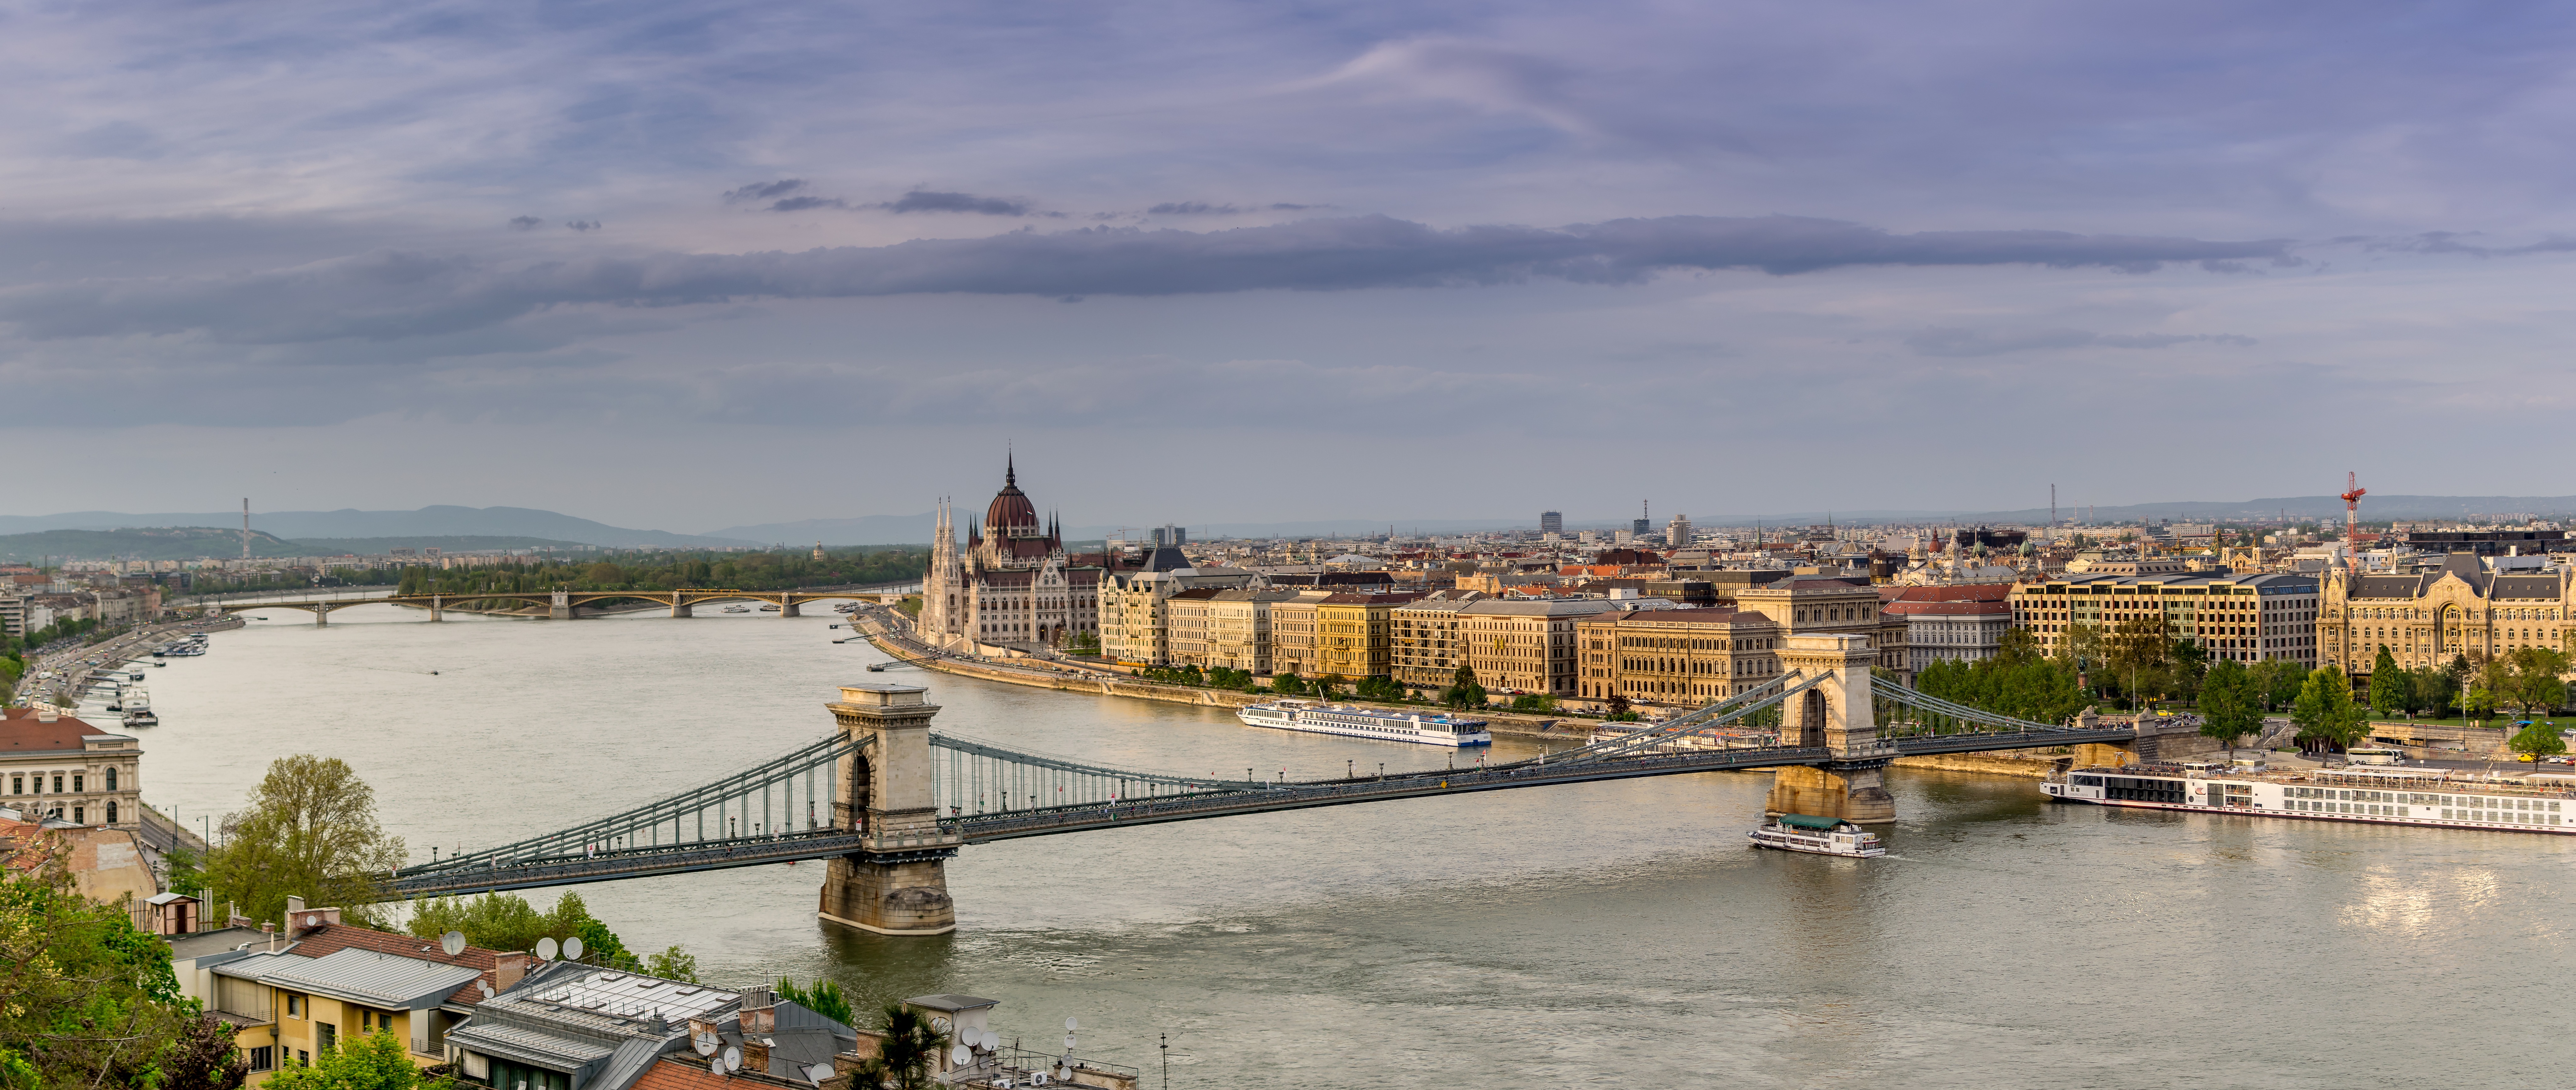
sea, dock, bridge, town, river, cityscape, panorama, harbor, marina, port, tourism, waterway